Trocar

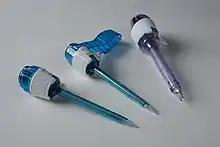
Disposable trocars

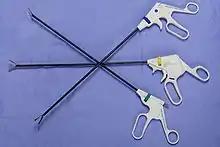
Laparoscopic instruments for insertion through trocars

A trocar (or trochar) is a medical or veterinary device used in minimally invasive surgery. Trocars are typically made up of an (which may be metal or plastic with a pointed or tapered tip), a cannula (essentially a rigid hollow tube) and often a seal. Some trocars also include a valve mechanism to allow for insufflation. Trocars are designed for placement through the chest and abdominal walls during thoracoscopic and laparoscopic surgery, and each trocar functions as a portal for the subsequent insertion of other endoscopic instruments such as grasper, scissors, stapler, electrocautery, suction tip, etc. — hence the more commonly used colloquial jargon "port". Trocars also allow passive evacuation of excess gas or fluid from organs within the body.